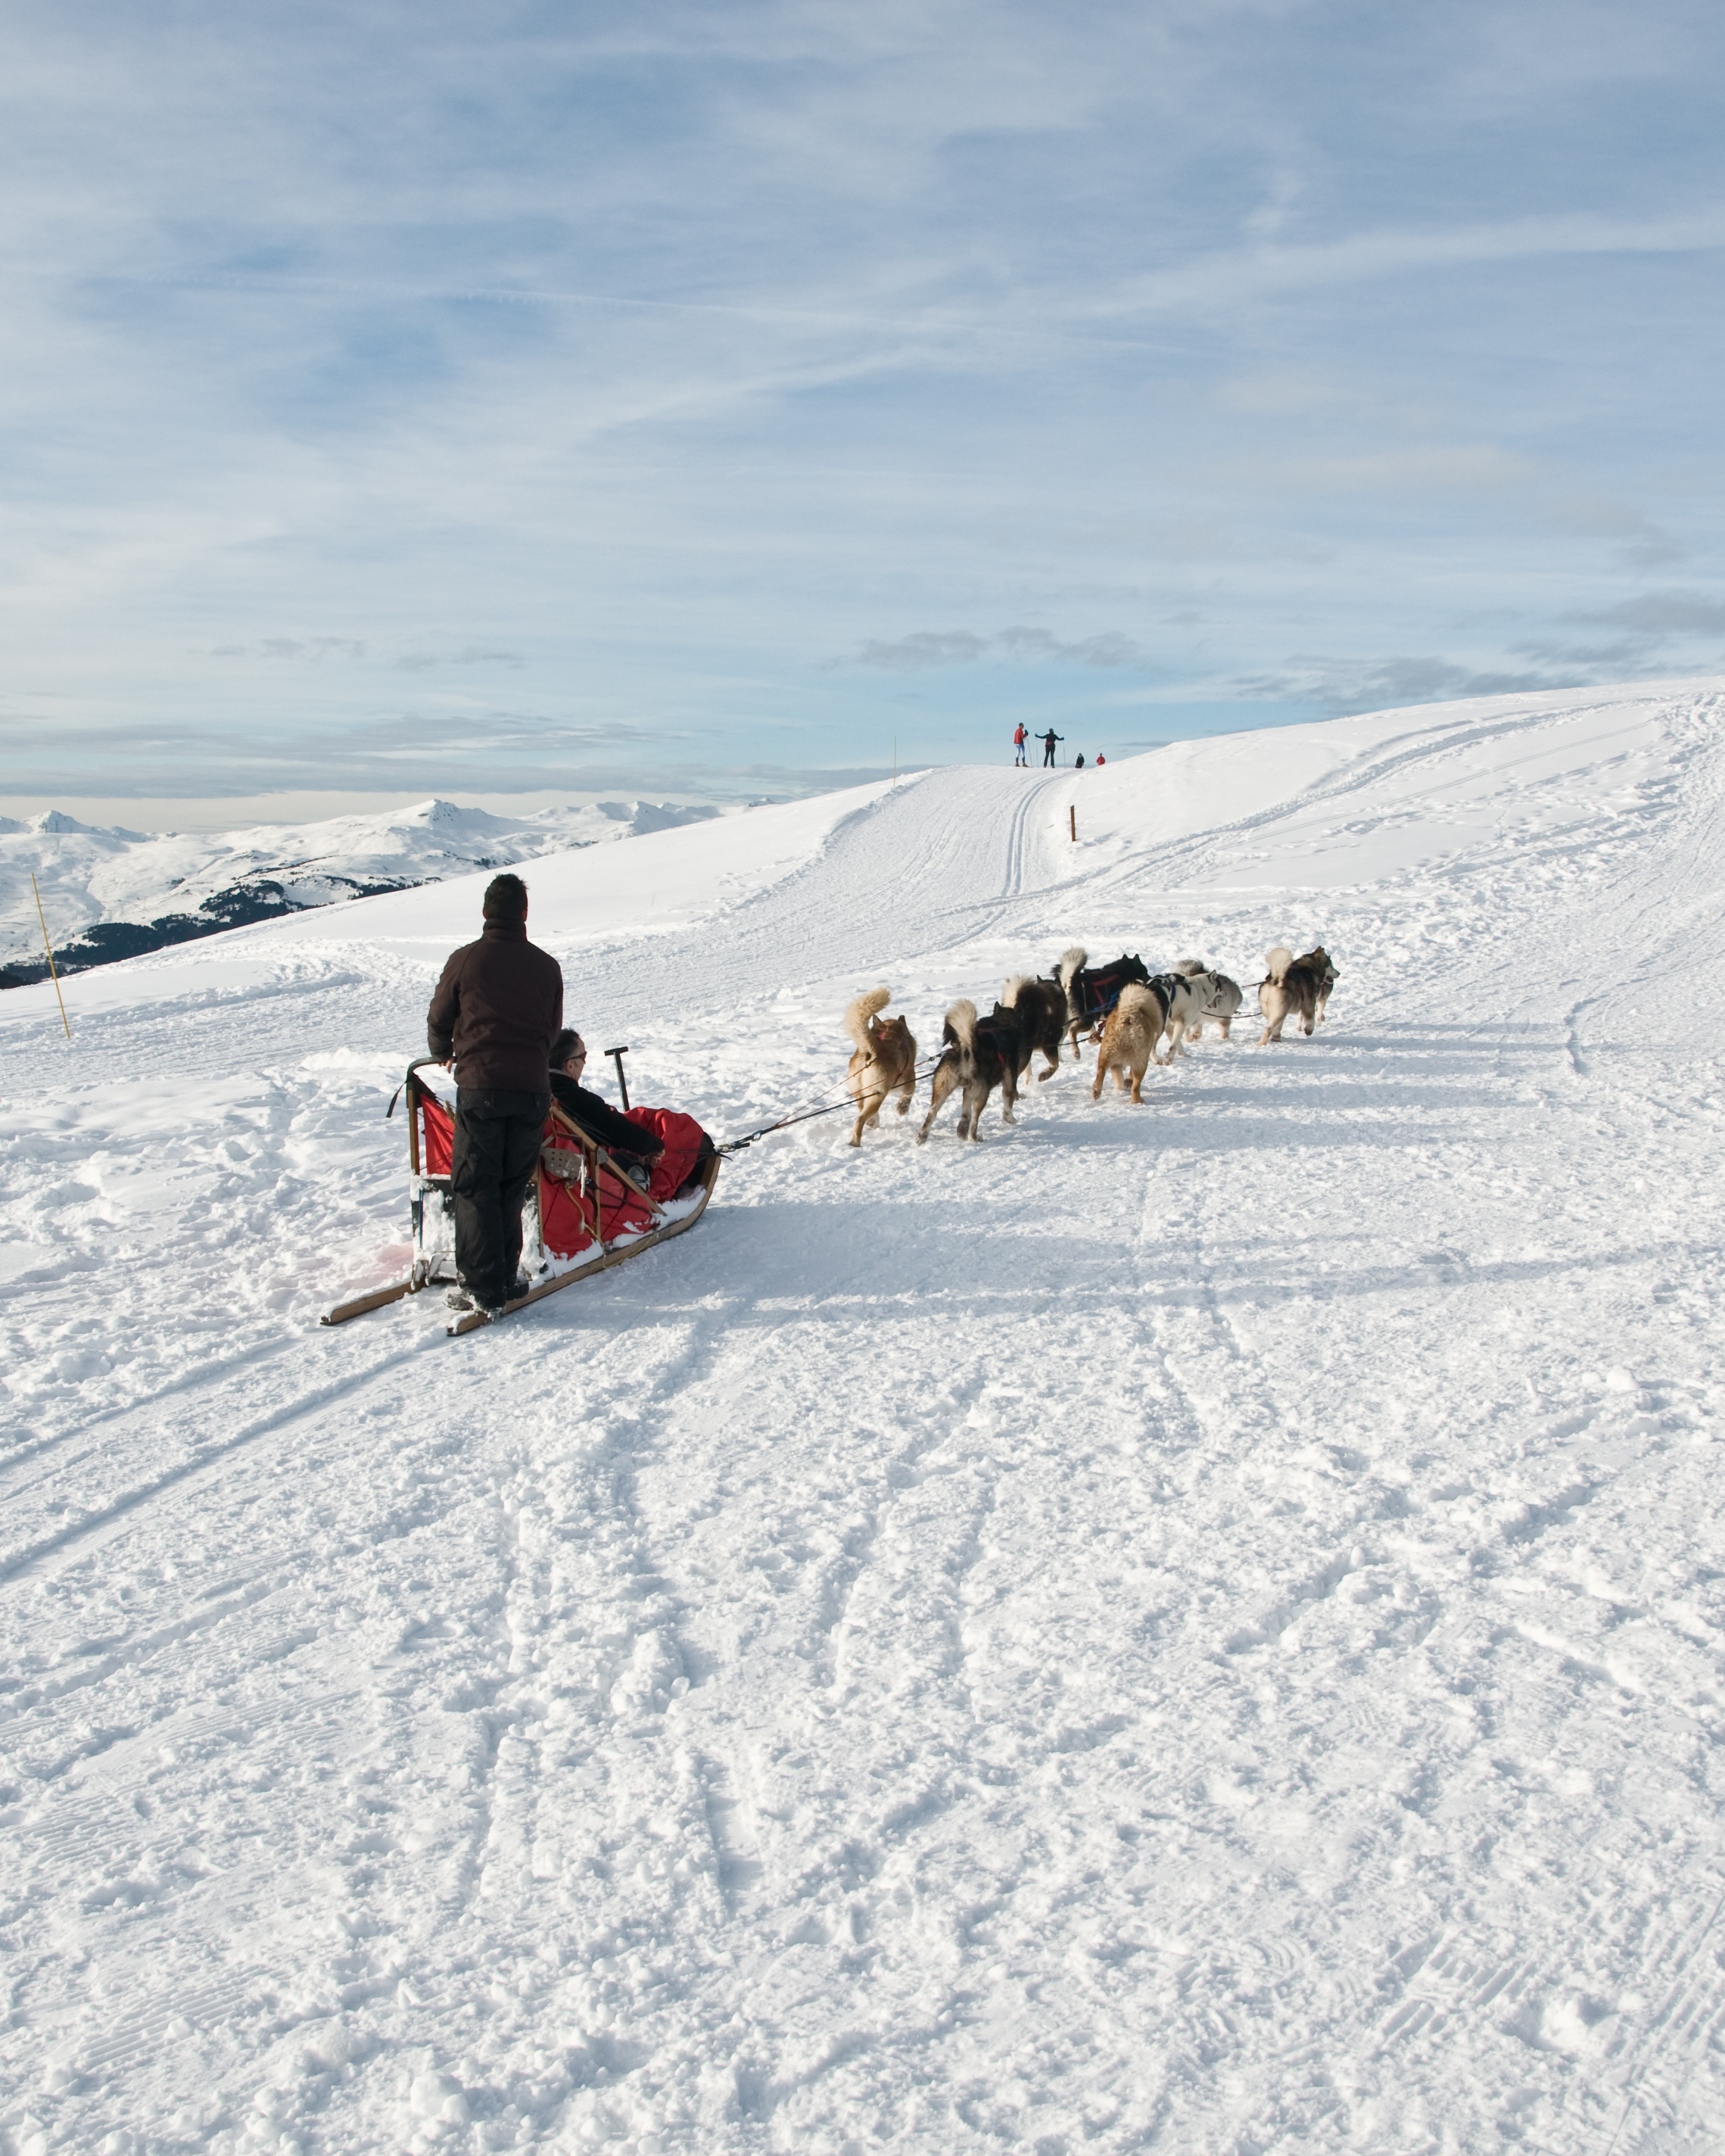
mountain, snow, winter, dog, vehicle, arctic, winter sport, sports, racing, sled, dog sled, land vehicle, auto racing, geological phenomenon